William Paterson (Canadian politician)

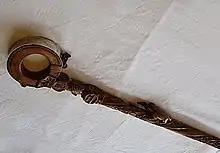

While Minister of Customs, he and W.A. Fielding, Minister Finance, negotiated the Reciprocity Agreement of 1911. Paterson, along with the Government, was defeated on September 21, 1911 on the reciprocity issue. He then retired from active business and public life.